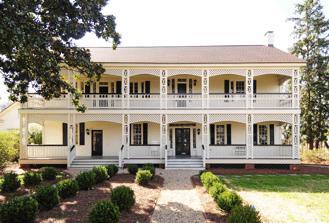
Building: White House (Rock Hill, South Carolina)
Country: United States of America
Year built: 1832
Historic house in South Carolina, United States United States historic place White Home U.S. National Register of Historic Places U.S. Historic district Contributing property Show map of South Carolina Show map of the United States Location 258 E. White St., Rock Hill, South Carolina Coordinates 34°55′33″N 81°1′18″W / 34.92583°N 81.02167°W / 34.92583; -81.02167 Area 1.5 acres (0.61 ha) Built 1837 Website http://thewhitehomerockhill.com/ NRHP reference No. 69000176 Added to NRHP December 3, 1969 The White Home in Rock Hill, South Carolina is a historical site & wedding venue. Five generations of the White family lived in the house between 1837 and 2005. Over the years, the home transformed from a one-room cottage into an eighteen-room, two story house. It is located in the Reid Street-North Confederate Avenue Area Historic District . Early history The White Home was originally built in 1837, but has undergone extensive renovations and expansions since then.  George Pendleton White and Ann Hutchison White purchased the land from Alexander Templeton Black and moved into the original one-room cabin in 1837.  They started out with 153 acres of land. George and Ann began to make additions to the one-room cottage soon after their arrival. After George's death on February 25, 1849, Ann continued making renovations until the cottage became a large two-story home.  To sustain herself and her four small children Ann rented rooms to boarders, particularly during the Civil War, who often paid her in furniture as they fled from the approaching Union Army.  Ann was also able to afford an 1870s building project because of a considerable inheritance left to her by her older brother, Hiram Hutchison. Aside from paying boarders, Ann had a room set aside - the "Prophet's Chamber" - for traveling ministers passing through Rock Hill.  Ann White was also renowned for her generous participation in the community, including donations to schools and the building of Rock Hill's first Presbyterian Church. Construction, expansion, and renovation of the White Home The White Home began as a one-room cottage, which is believed to have been built shortly before the White's obtained the property. There is a separate log cabin behind the house which was later used as a kitchen for the boarding house but does predate the property by a number of years. After her husband died, Ann White took over management of the family's finances.  Due to laws regarding inheritance, she was only authorized to act as a steward for her son.  As a result, she was forced to keep meticulous receipts of everything she purchased. These receipts were found preserved in the attic when the White Home was refurbished into a museum.  These receipts provide information about what types of supplies Ann White purchased, where she purchased them, and how much they cost. In 1849, as the house was expanded, a room known as "the Prophet's Chamber" was added on the second floor.  This room was specifically set aside to host traveling ministers. When Ann's brother, Hiram Hutchison, died on October 22, 1856, he left a fortune to Ann.  She used this money to make additional expansions to the White Home, as well as some aesthetic changes beginning in 1859. One change was the addition of a front porch in 1859. Construction of the annex began around 1869 and was finished around 1871. Ann White installed lightning rods on the house in 1870, and gutters were installed in November 1871. The first known photograph of the home was taken in 1872. The White Home was listed on the National Register of Historic Places in 1969. The White family owned and lived in the home until 2005, when the house and three acres of surrounding land were purchased by Historic Rock Hill, a society for the preservation and restoration of historic homes in Rock Hill.  Historic Rock Hill made extensive renovations to the site from 2006 to 2010 and the site was opened to the public as a museum in 2010. White family involvement in Rock Hill The White family was very involved in Rock Hill from the beginning, even before it was incorporated as a town. The railroad George Pendleton White was very supportive of bringing the proposed Charlotte to Columbia rail line through Rock Hill. On October 10, 1848, he was issued a contract by the Charlotte and South Carolina Railroad Company . The contract was to excavate and grade part of the railroad. Rock Hill Academy Rock Hill's first school opened in September 1854.  It was built on land donated by Ann Hutchison White. The land was covered by a pine grove, leading many locals to refer to the school as the Pine Grove Academy instead of by its official name. The school was located approximately 250 yards northeast of the White Home and a half mile from the railroad depot. By 1856 the school had 60 male pupils. Prior to this, students had gone to Ebenezer Academy.  In 1856, the Pine Grove Academy for girls was opened as well. The incorporation of Rock Hill Rock Hill was not officially incorporated as a town until February 26, 1870. This was the third time local residents had tried to get the town incorporated. The White family was divided about this decision.  Some members of the family, like James Spratt White, were in favor of incorporation.  Other members, such as Ann Hutchison White and her son A. H. White, were against incorporation. The White family owned a significant portion of the land that would be incorporated as part of the town; Ann wanted to avoid the extra taxes that would result from incorporation. In response to the petition from some local residents asking for incorporation, several prominent residents sent a counter-petition against incorporation.  Seven people, who owned 4/5th of the land that would become Rock Hill, gave several reasons for opposing incorporation. Among them were opposition to the expense of resurfacing the muddy streets, the lack of any perceived positive benefit to incorporation, fears that incompetent men could find their way onto the town council, and worries that they would be unable to afford the high taxes. The town was incorporated by the state legislature anyway. Past residents George Pendleton White (1801-1849) George Pendleton White was the first owner of the White Home, which is named after his family.  George was the son of Hugh White and Elizabeth Spratt White. George was a Scots-Irish Presbyterian .  He married Ann Hutchison on December 14, 1837. George was a tailor by trade.  He died on February 25, 1849, of pneumonia which he caught while supervising his building crew that was working on preparing for a new railroad line. Ann Hutchison White (1805-1880) Ann Hutchison White was born on January 9, 1805. She was one of sixteen children.  Her father was David Hutchison; the family lived on a plantation along the Catawba River . David Hutchison was one of the earliest white settlers to move onto Catawba Indian land. One of her brothers was A. E. Hutchison, who was one of the financial backers of the Indian Land Chronicle and joined the Indian Land Agricultural Society when it formed in the 1850s. Ann Hutchison married George Pendleton White on December 14, 1837; together they were the first owners of the White Home property. Ann White had a reputation as a "woman of strong conviction and decisive action." In one story, she is said to have put a stop to a " grog shop" being set up near her home by mounting "a mule and after a long journey [she] succeeded in purchasing the entire tract of land, thereby eliminating undesirable neighbors." During the Civil War, Ann took in refugees fleeing war torn areas.  According to various stories, some visitors left behind heavy furniture that they could no longer travel with. After the Civil War, Ann White sold off pieces of the family's land in order to make money. One customer was Edwin Ruthven Mills who purchased some of her land in 1872.  During the Civil War, at the Battle of the Crater , he led Rock Hill's Company E. Ann White was one of seven people to sign a counter-petition in 1870 that opposed the incorporation of Rock Hill into a town. The seven petitions against incorporation owned four-fifths of the land that would be incorporated into the new town, and thus would have to pay the majority of the taxes.  They lost this fight, and the town was official incorporated on February 26, 1870. Ann White died on June 21, 1880. Mary Elizabeth White Mary Elizabeth White was the first child of Ann and George White.  She was born on October 28, 1838, at home. James Spratt White Son of George and Ann White.  James Spratt White served in the Confederate Army in the American Civil War .  In February 1865, he wrote to his sister Mary about his fears that General Sherman would march into York County, and then his relief when Sherman went in another direction. Andrew Hutchison White Son of George and Ann White.  After the Civil War, he became an entrepreneur. During the town incorporation battle, he sided with his mother against incorporation. He was one of the seven people to sign a counterpetition in 1870 against incorporation. Historic Rock Hill Historic Rock Hill is a 501(c)3 non-profit organization which owns, restored, and manages the White Home.  Historic Rock Hill's headquarters is also located on the second floor of the building.  The mission of Historic Rock Hill is to "preserve and protect the historic resources of Rock Hill, South Carolina and enhance the livability of its historic areas." Historic Rock Hill works to preserve buildings of historical significance to the town of Rock Hill.  It also educates the public about Rock Hill's history and collects historic documents, photographs, and personal accounts. Historic Rock Hill purchased the White Home in 2005 and spent five years restoring the property. Today it features exhibits on the White family and Rock Hill. Present Today, The White Home primarily serves as a wedding and event venue. If you're interested in the historical side of things, Historic Rock Hill offers self-guided tours of The White Home by appointment only. Notes